Lesbian literature

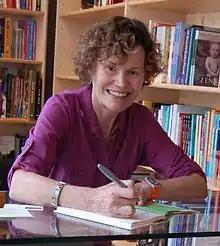
Judy Blume has been cited as a catalyst for the inclusion of 'taboo' subjects, including homosexuality, in children's and YA books.

In the 1980s and 90s, lesbian literature diversified into genre literature, including fantasy, mystery, science fiction, romance, graphic novels, and young adult.